Beit Alfa

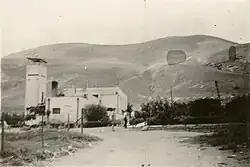
Beit Alfa, 1930s

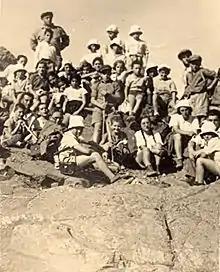
Children from Kibbutz Beit Alfa on Mount Gilboa, circa 1935

Beit Alfa (also Beit Alpha, Bet Alpha and Bet Alfa) is a kibbutz in the Northern District of Israel, founded in 1922 by immigrants from Poland. Located at the base of the Gilboa ridge, it falls under the jurisdiction of Gilboa Regional Council. As of its population was .